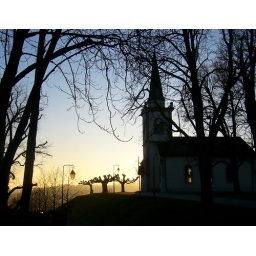
the church in Bussigny. Today the sky was beautifully clear above a sea of fog over the lake.